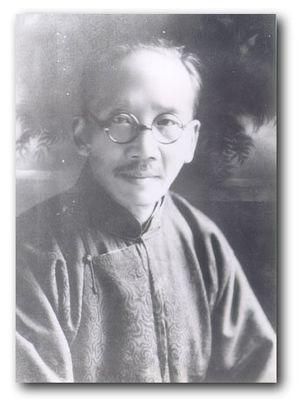
L'anarchisme en Chine apparait dans les années 1905-1910. Des années d’effervescence politique et culturelle.